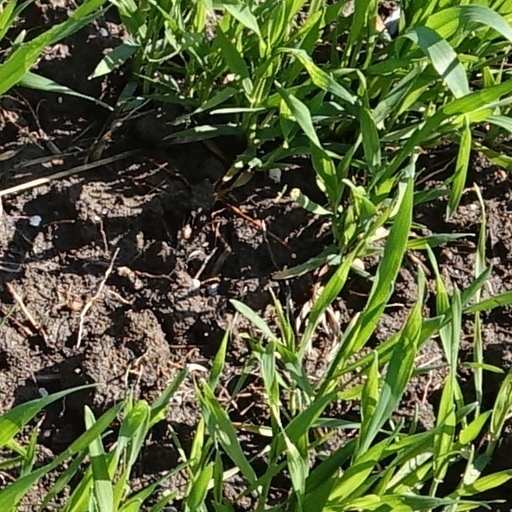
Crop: wheat